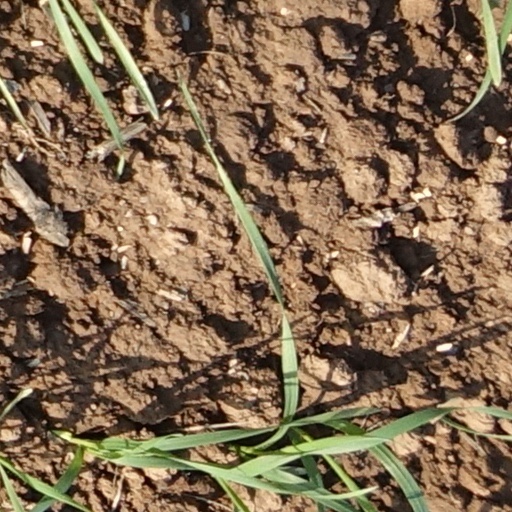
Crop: wheat